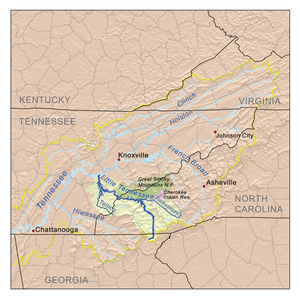
La Tuckasegee River est une rivière affluent de Little Tennessee de 97 km de long. Elle prend sa source à 1 210 mètres d'altitude au confluent de Panthertown creek et Greenland creeks dans le comté de Jackson. Elle s'écoule en totalité dans l'État de Caroline du Nord arrosant Bryson City, siège du comté de Swain avant de rejoindre le lac Fontana et la rivière Little Tennessee à une altitude de 519 mètres.
Little Tennessee est une rivière des États-Unis, affluent de la rivière Tennessee et qui fait partie du bassin du fleuve Mississippi.